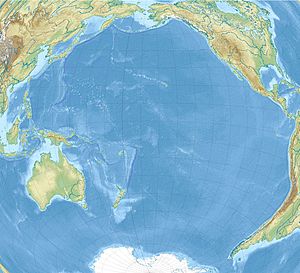
Salas y Gómez
Salas y Gómez ligger i Stillehavet
Salas y Gómez er en lille ubeboet ø i Stillehavet 3.210 km vest for Chile, som øen tilhører. Øen udgør det østligste punkt i den Polynesiske Trekant. Øen og havet omkring den er et beskyttet havområde kaldet Parque Marino Salas y Gómez med et areal på 150.000 km².